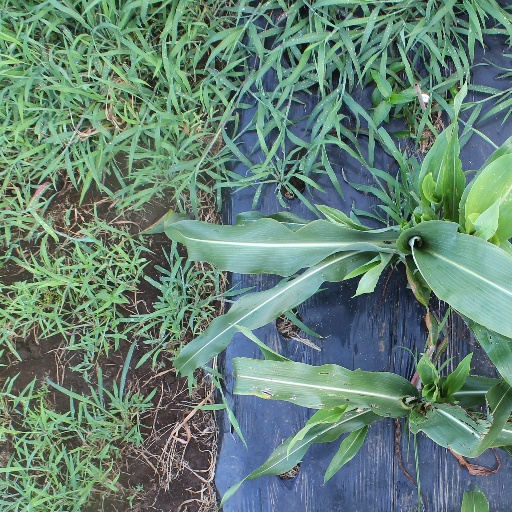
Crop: sorghum